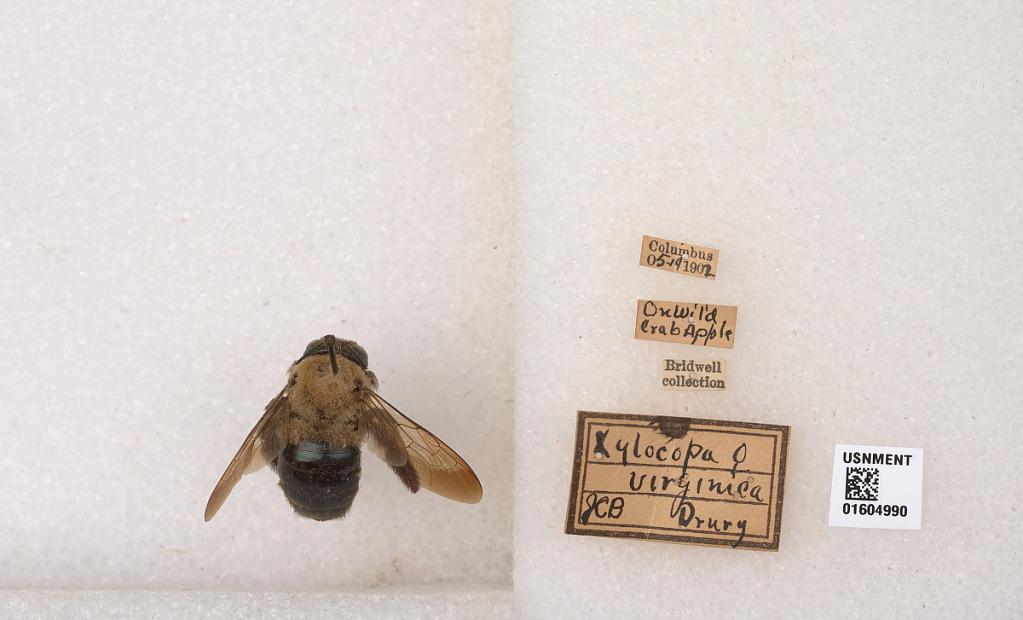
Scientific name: Xylocopa (Xylocopoides) virginica virginica (Linnaeus)
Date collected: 1902-5-19
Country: United States
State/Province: Ohio
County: Franklin
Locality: Columbus
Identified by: JCB